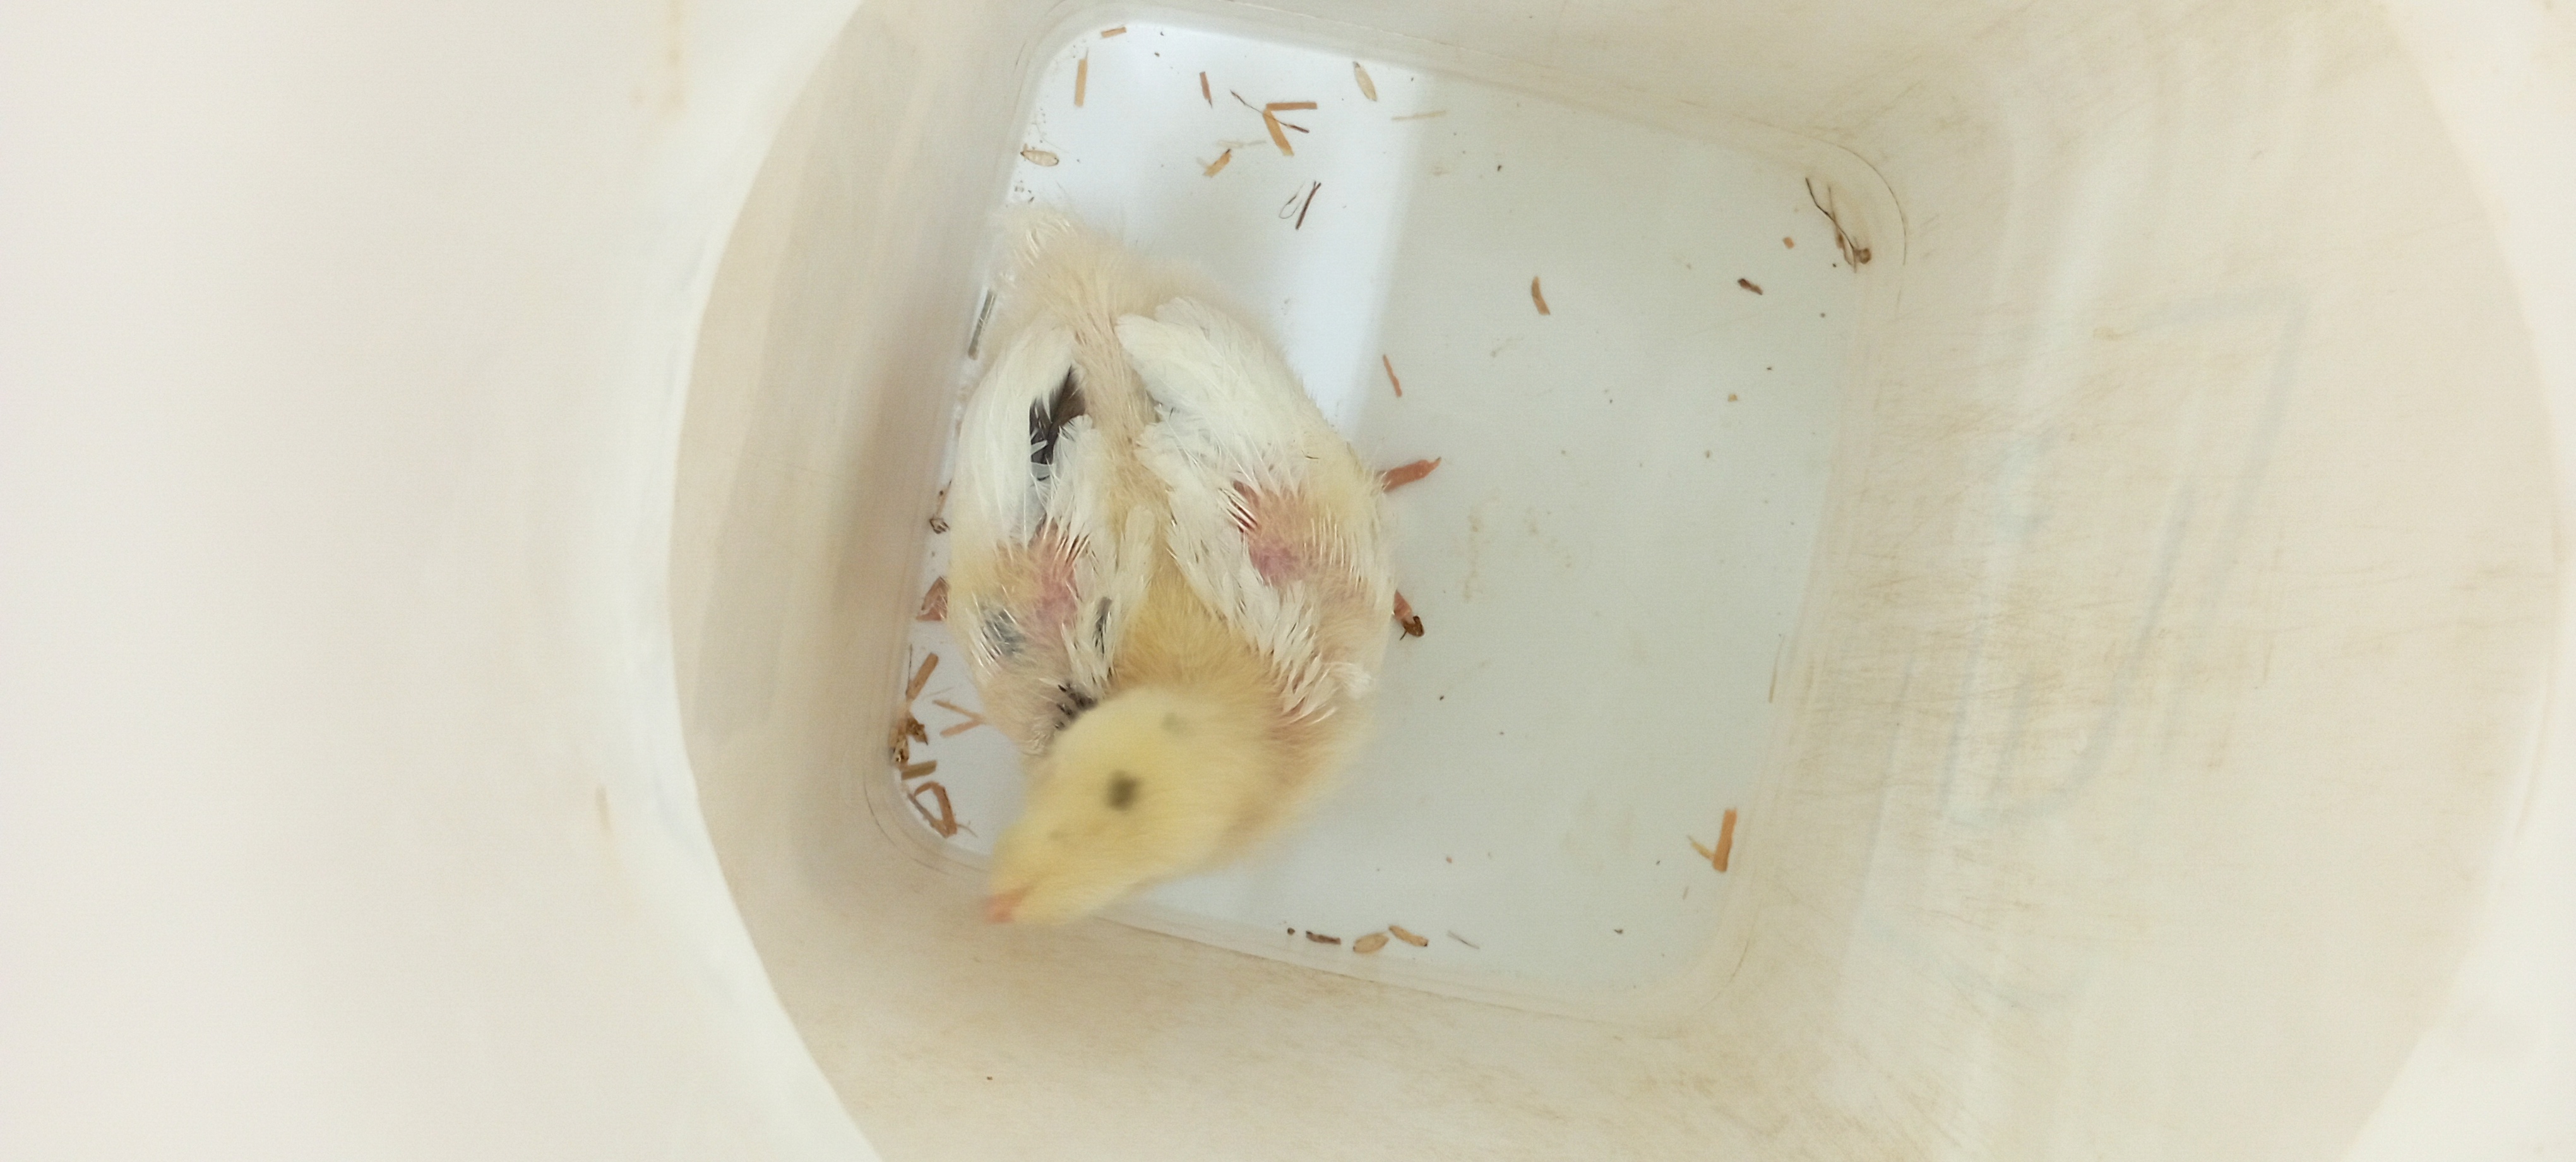
Weight: 399 g